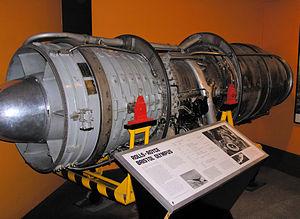
Le Rolls-Royce Olympus fut le premier turboréacteur au monde double corps à flux axial, à l'origine développé et fabriqué par Bristol Aero Engines. Premier vol en 1950, son utilisation initiale était la motorisation du bombardier Avro Vulcan V bomber. Il a été développé pour des performances supersoniques dans le cadre du programme BAC TSR-2. Plus tard, il a été produit comme Rolls-Royce/Snecma Olympus 593, moteur du SST Concorde.